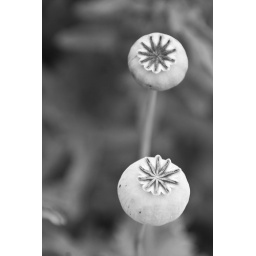
walking around east austin on the green house tour.